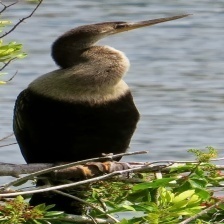
Species: ANHINGA
Scientific name: ANHINGA ANHINGA